Aston Martin DB9

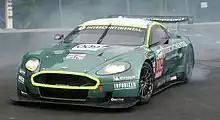
Aston Martin DBR9

In 2013, for Aston Martin's 100-year anniversary, Zagato unveiled a one-off model based on the DB9 Volante called the "Zagato Spyder Centennial". Commissioned by the collector Peter Read, the car was painted green and revealed alongside the DBS Coupe Zagato Centennial. The car, with on the odometer, sold for , including the buyer's fee, at RM Sotheby's Monterey auction during car week in 2015.